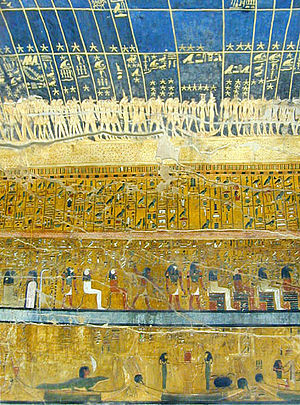
KV17
KV17: Seti I's grav
"KV17, der er beliggende i Egyptens Kongernes dal og som også er kendt under navnene ""Belzoni´s grav"", ""Graven af Apis"" og ""Graven af Psammis, søn af Nechois"", er graven af Seti I fra det nittende dynasti. Graven er en af de bedst dekorerede grave i dalen, men er dog lukket for offentligheden pga. skader. Graven blev fundet af Giovanni Battista Belzoni d. 16. oktober 1817. Da Belzoni første gang trådte ind i graven, fandt han vægmalerierne i næsten perfekt stand, hvor malingen stadig så frisk ud, og hvor nogle af kunstnernes maling og pensler stadig lå på gulvet.